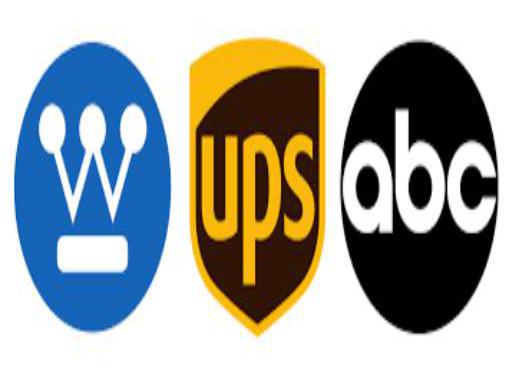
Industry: Electronic